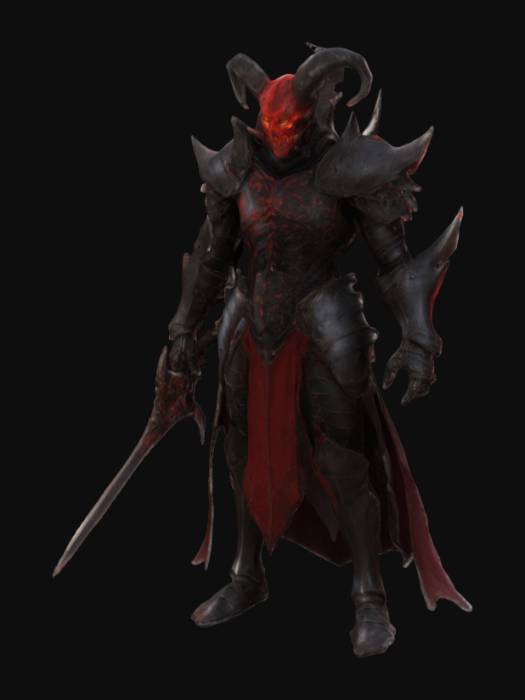
미적 점수 (1~10점): 7